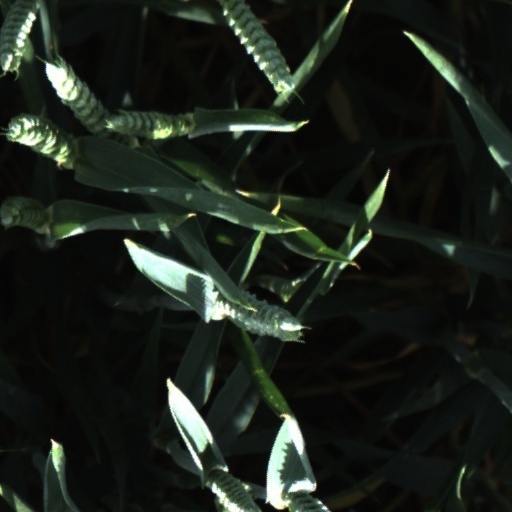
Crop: wheat